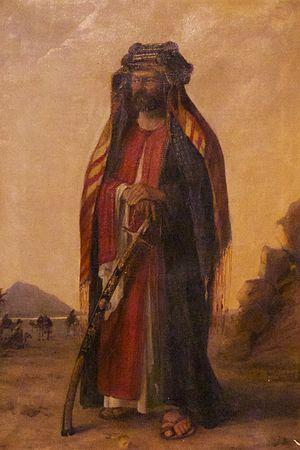
Julius Euting, né le 11 juillet 1839 à Stuttgart et mort le 2 janvier 1913 à Strasbourg, est un orientaliste allemand, spécialiste du monde arabe, qui fut le directeur de la Bibliothèque universitaire de Strasbourg de 1900 à 1909.